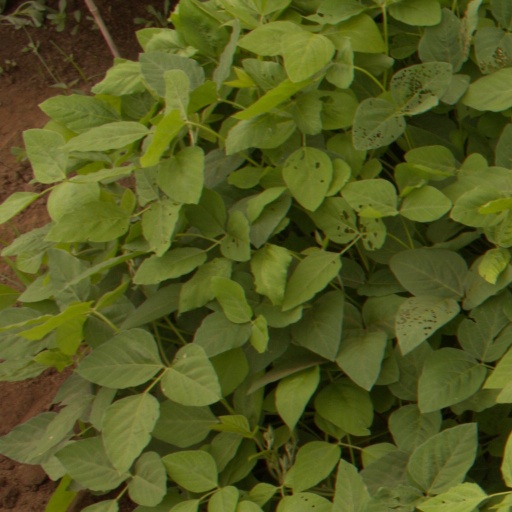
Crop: soybean